Petter Solberg

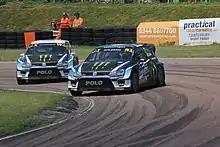
Petter Solberg leads Johan Kristoffersson at Lydden Hill RX 2017

2017 saw Petter team up with Volkswagen Motorsport to create PSRX Volkswagen Sweden, driving the Polo GTi RX, and the team quickly became a dominant force in World RX. Petter achieved his final World RX win at the legendary Lydden Hill in 2017, and by the end of the year the team were crowned Team's Champions, Petter finished 3rd, and teammate Johan Kristoffersson won his first World Championship title.